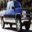
Label: pickup_truck